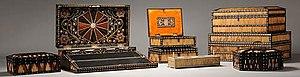
Porc-épic est un nom vernaculaire ambigu désignant en français certains rongeurs qui se répartissent en deux familles : les Hystricidae, c'est-à-dire les porcs-épics de l'Ancien Monde et les Erethizontidae, c'est-à-dire ceux du Nouveau Monde. Longtemps réunies dans un seul groupe, les deux familles sont aujourd'hui séparées : au-delà d'une robe pleine de piquants et de leurs mœurs nocturnes partagées, de nombreuses et profondes différences les séparent d'un groupe à l'autre.